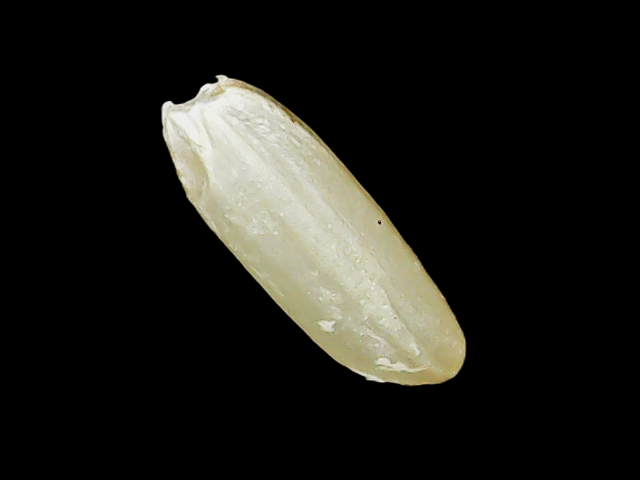
Rice variety: Binadhan12